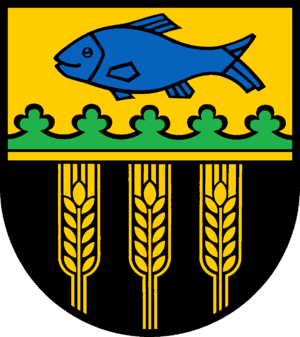
Buchholz (Herzogtum Lauenburg)
Coat of arms of Buchholz (Herzogtum Lauenburg)
Buchholz er en kommune i det nordlige Tyskland, beliggende i Amt Lauenburgische Seen under Kreis Herzogtum Lauenburg. Kreis Herzogtum Lauenburg ligger i delstaten Slesvig-Holsten.